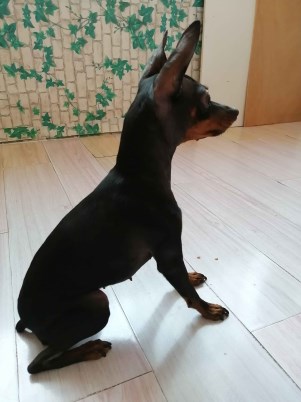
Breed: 561-n000127-miniature_pinscher